Didelta spinosa

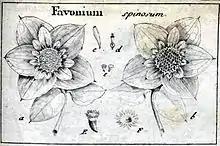

The two currently recognised species of "Didelta" were first described in 1781 by Carl Linnaeus the Younger and placed in the genus "Polymnia", an American genus to which they were ill-suited. In 1785 a detailed colour plate by Buc'hoz was published in "Grand Jardin de l'Univers" of a plant that had been cultivated at Trianon and named "Breteuillia trianensis" by him - the plant clearly being Linnaeus' "Polymnia carnosa". The genus "Didelta" was based on this same plant and published in L'Heritier's "Stirpes novae" in 1786 as "Didelta tetragoniifolia". The genus "Breteuillia" thus predates "Didelta" but Burtt recommended that the name "Didelta" should be conserved because of its wide usage. "Didelta tetragoniifolia" was later shown to be Linnaeus the Younger's "Polymnia carnosa", and this species, together with its sibling "Polymnia spinosa", was transferred to "Didelta". Joseph Gaertner in his monumental work "De frvctibvs et seminibvs plantarvm" of 1788-1792 published the species as "Favonium spinosum" (see illustration). Thunberg in his 1800 work "Prodromus Plantarum Capensium" v2 p163 placed both species in a new genus "Choristea".